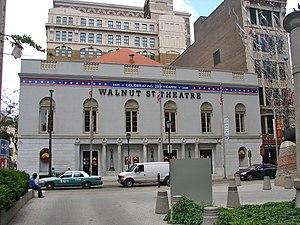
Le Walnut Street Theatre est une salle de théâtre historique de Philadelphie, inaugurée en 1809, inscrit au Registre national des lieux historiques en 1996.